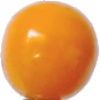
Label: physalis